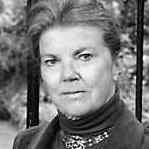
Age: 59